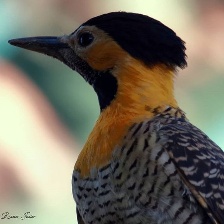
Species: CAMPO FLICKER
Scientific name: COLAPTES CAMPESTRIS